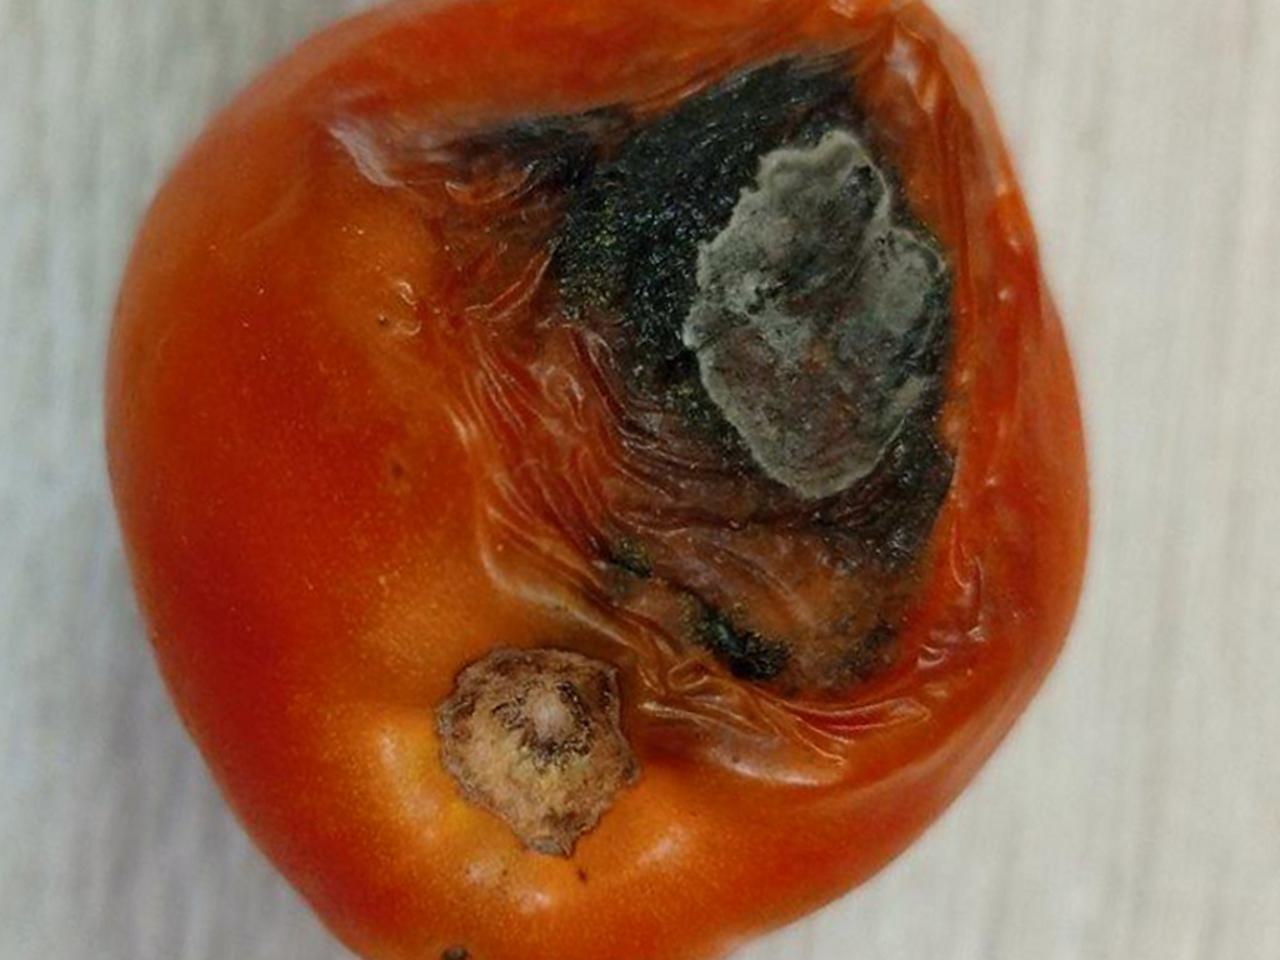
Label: Rotten